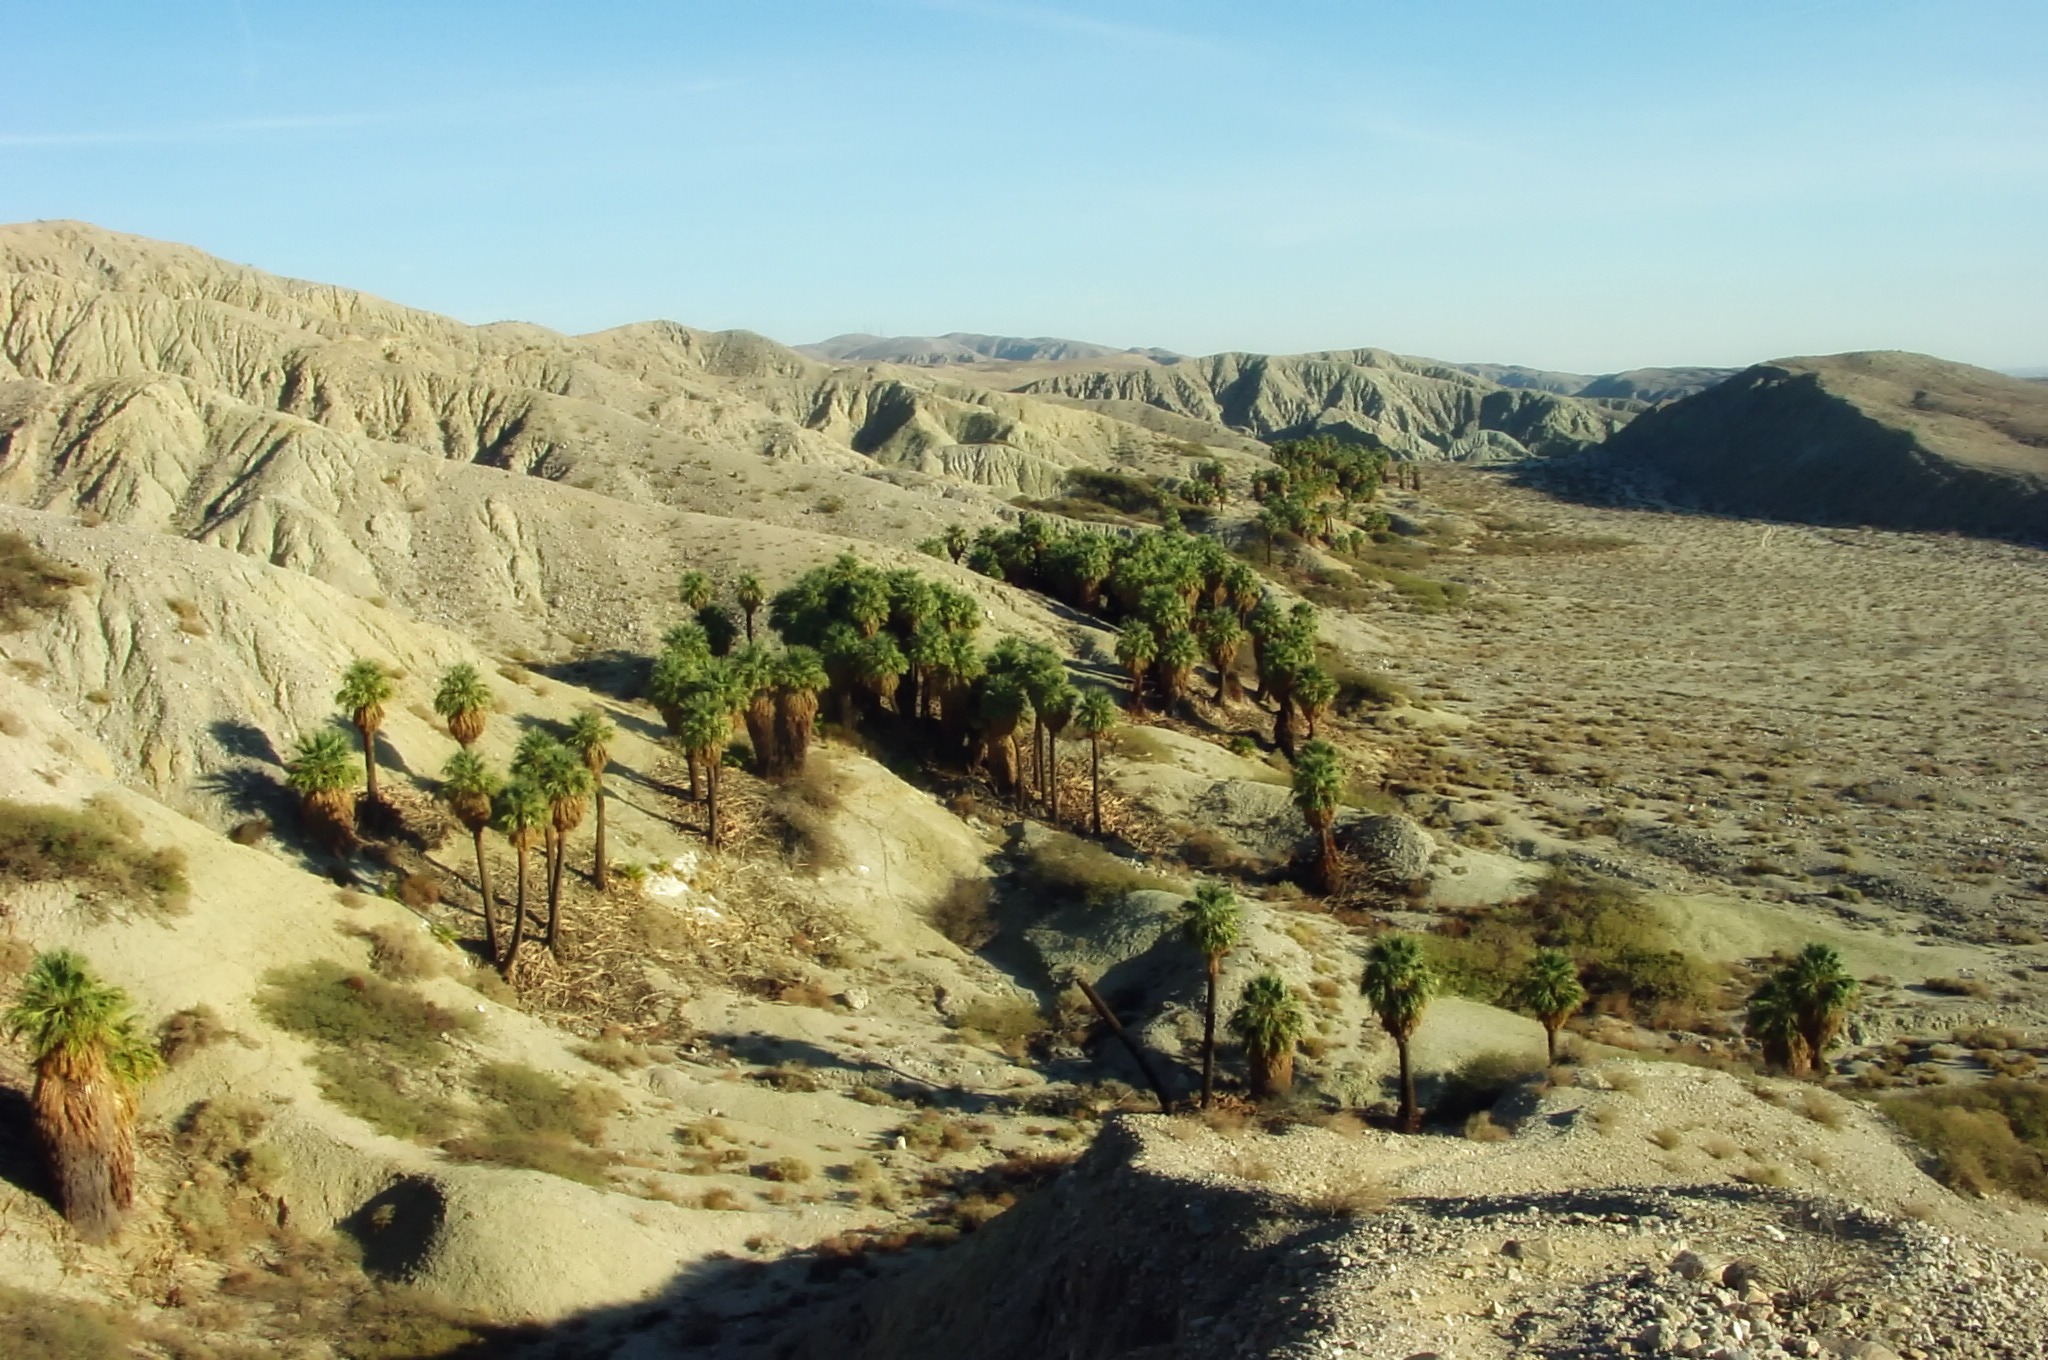
landscape, nature, sand, rock, wilderness, walking, mountain, sky, trail, hill, desert, lake, adventure, valley, cliff, terrain, california, ridge, outside, clouds, geology, mountains, badlands, plateau, palms, palm trees, wadi, landform, natural environment, geographical feature, aeolian landform, mountainous landforms, coachella valley